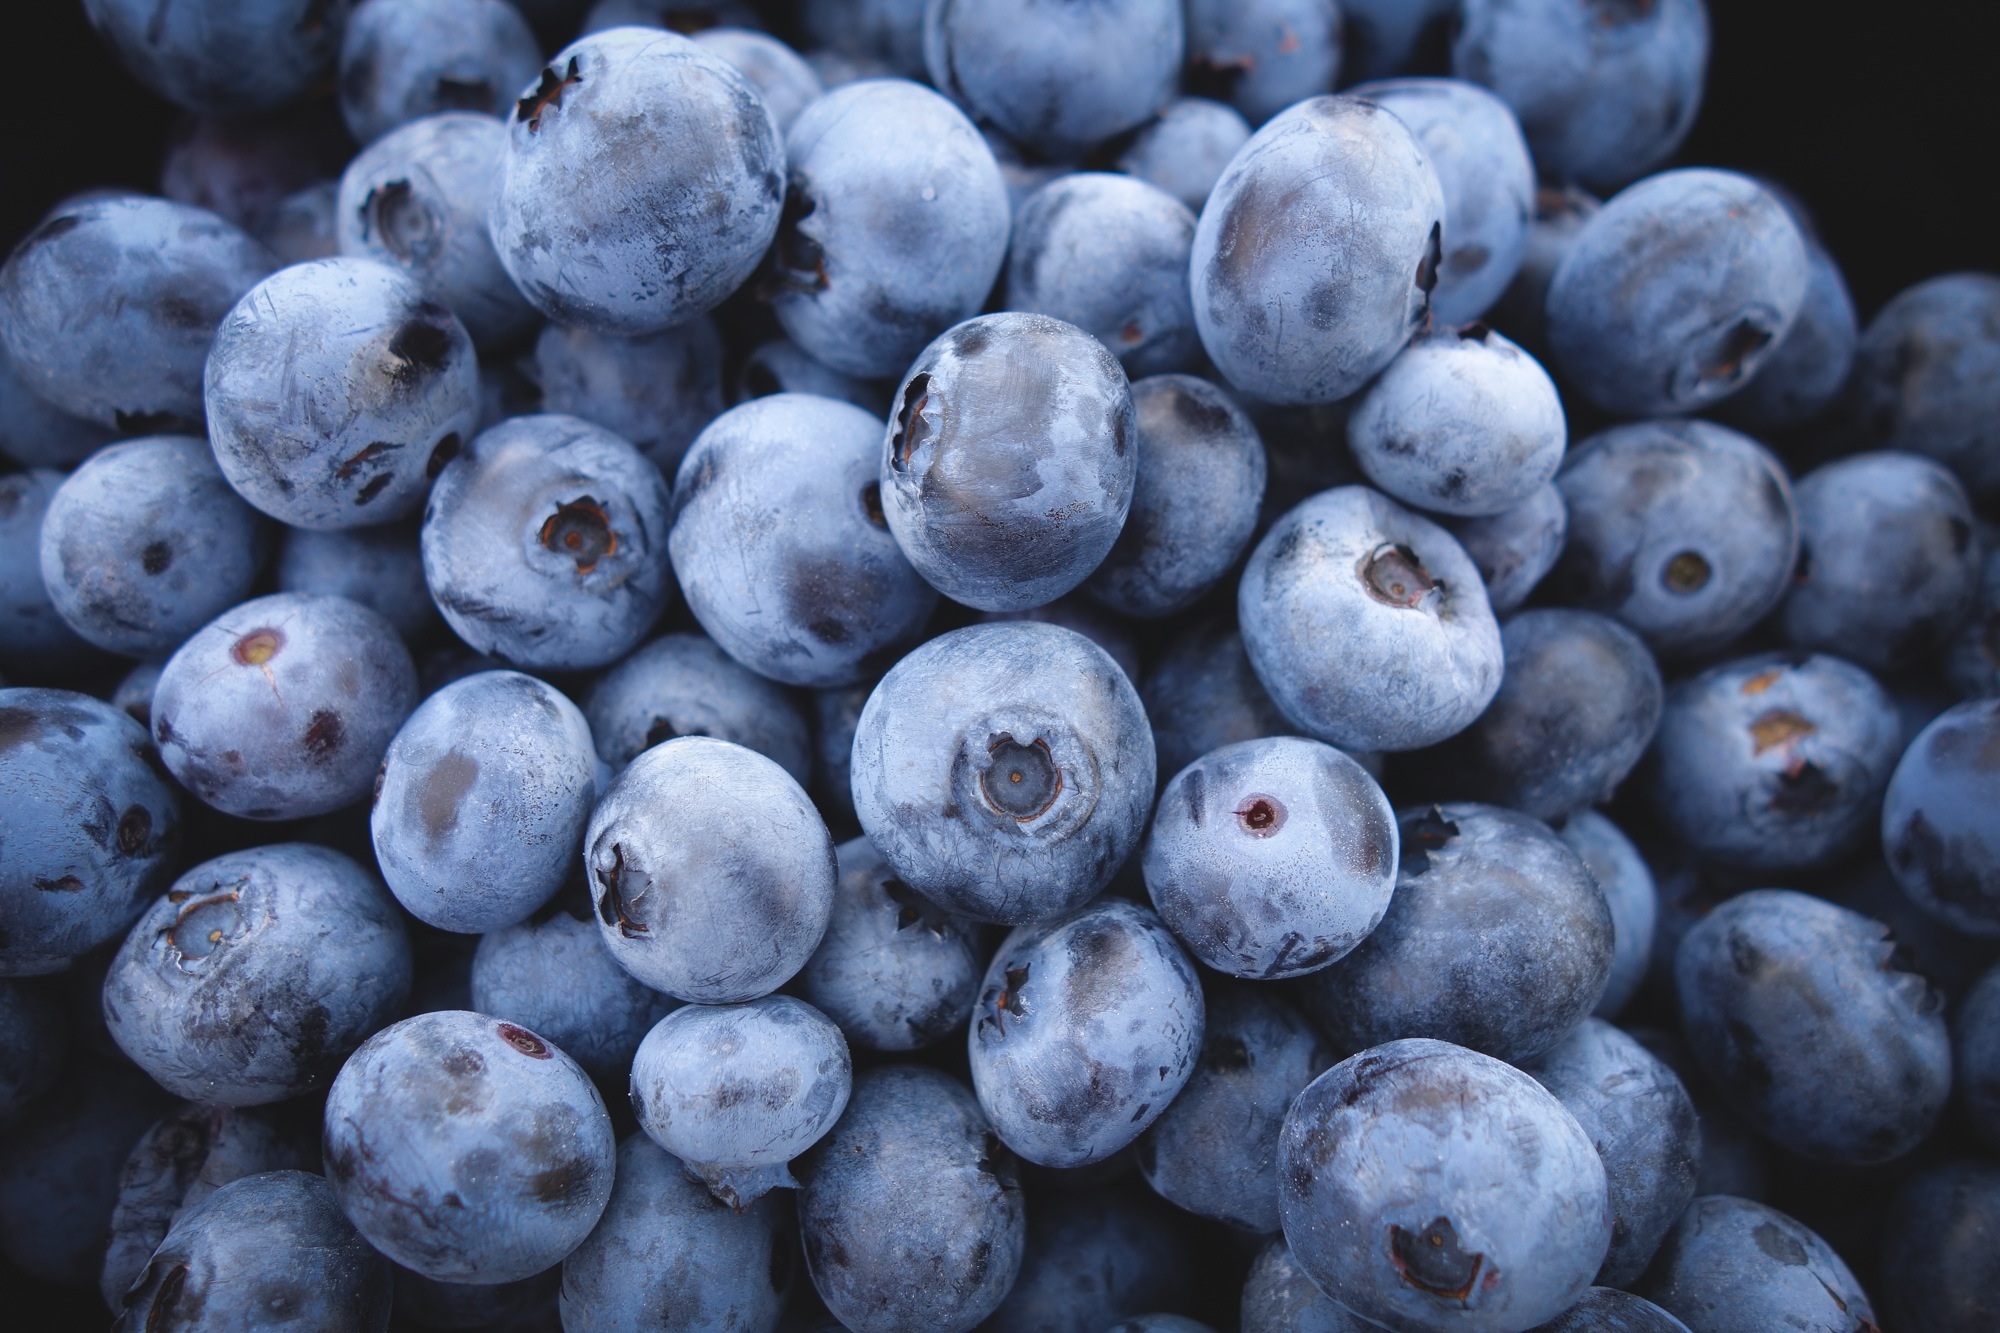
plant, fruit, berry, sweet, ripe, food, produce, natural, blueberry, fresh, blue, juicy, healthy, dessert, vitamin, berries, nutrition, blueberries, fruits, antioxidant, raw, diet, organic, flowering plant, bilberry, damson, land plant, zante currant